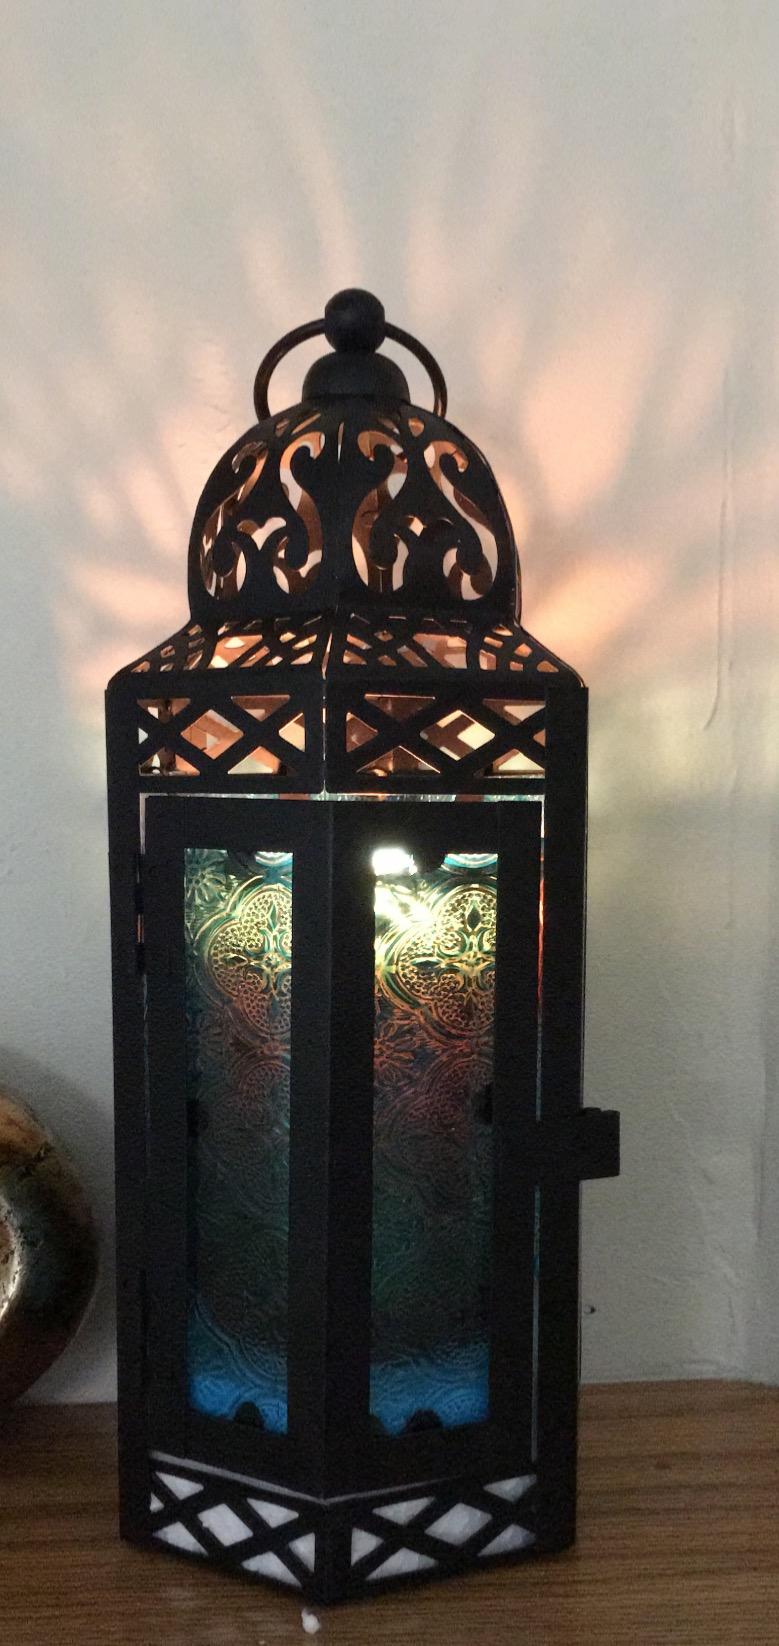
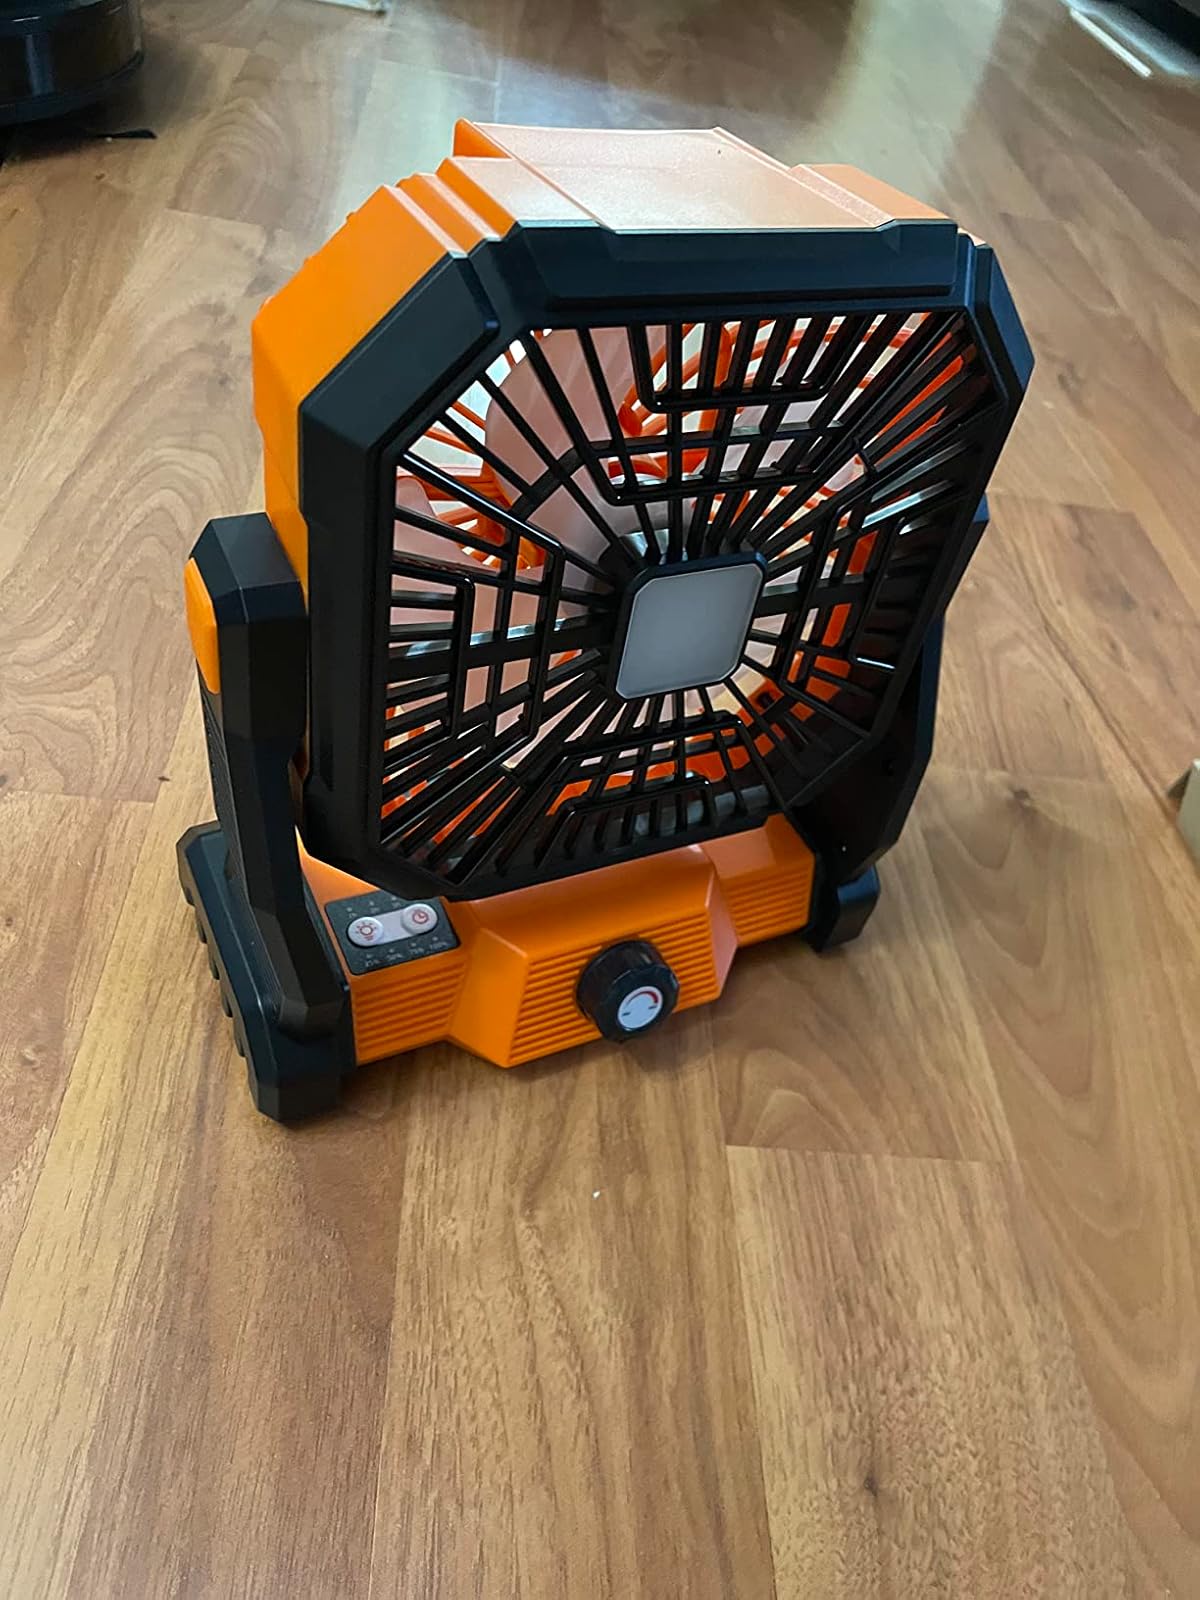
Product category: lantern
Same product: no